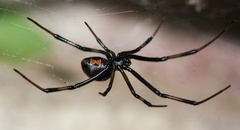
Species: Lactrodectus_hesperus